Hmong cuisine

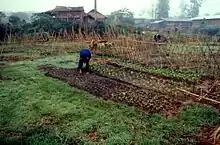
Farming at a Hmong refugee camp in Thailand

Traditional "Hmong" egg rolls can be culturally tied back to Vietnamese egg rolls during their migration across Asia. These fried and flour wrapped rolls can be found at family events and annual events such as the Hmong New Year. The Hmong community of Rhode Island holds an annual fundraiser by selling traditional Hmong egg rolls.